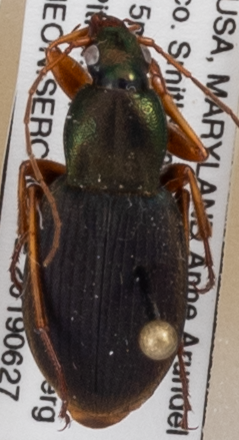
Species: Chlaenius aestivus
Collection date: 2019-06-27 04:00:00
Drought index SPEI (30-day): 0.29
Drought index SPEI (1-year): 2.09
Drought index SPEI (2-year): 2.09